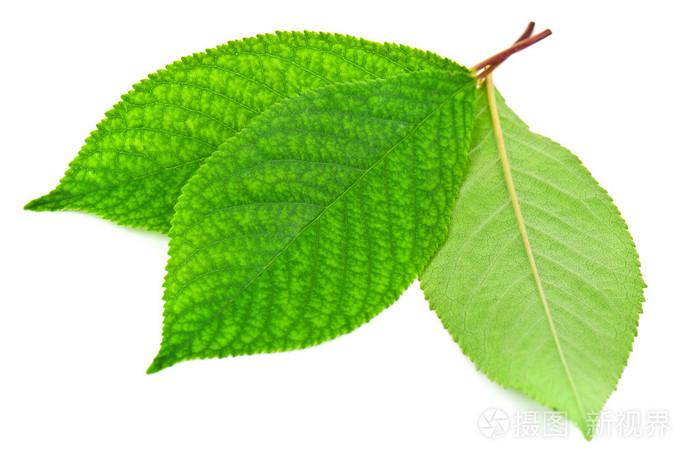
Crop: cherry
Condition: healthy